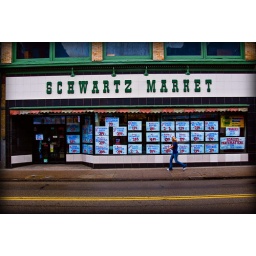
A neighborhood market still exists. Hand made signs give an old traditional market feel to the street in the South Side.